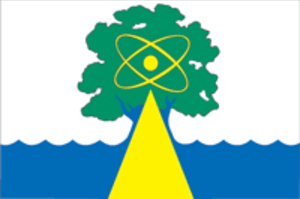
Dubna
Dubna er en by i Moskva oblast i Rusland. Byen ligger ved sammenløbet mellem floderne Dubna og Volga, omkring 120 km nord for Moskva. Dubna har 75.179 indbyggere.